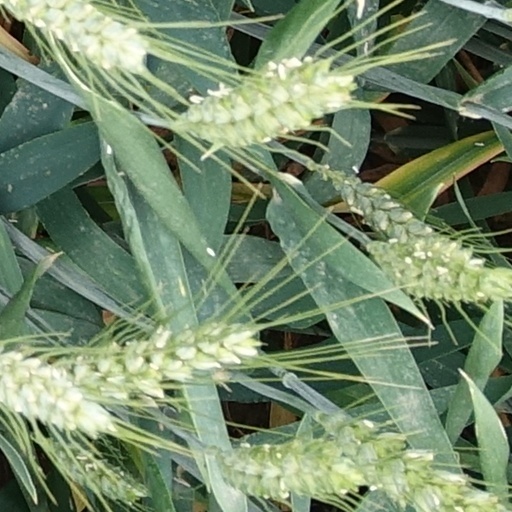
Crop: wheat